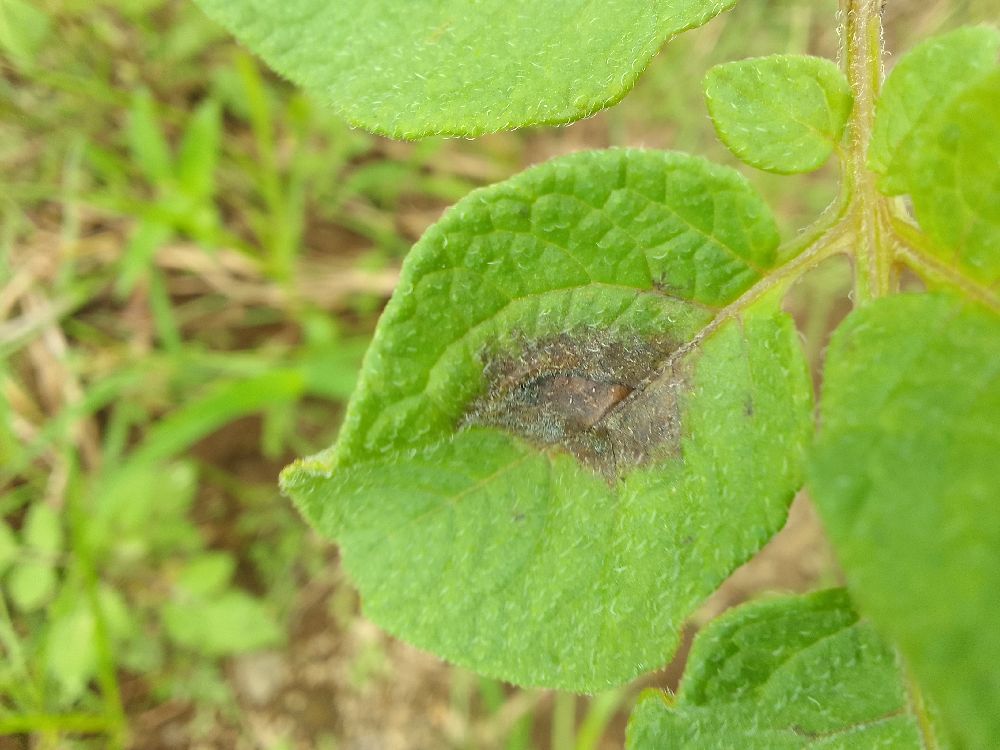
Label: Late blight